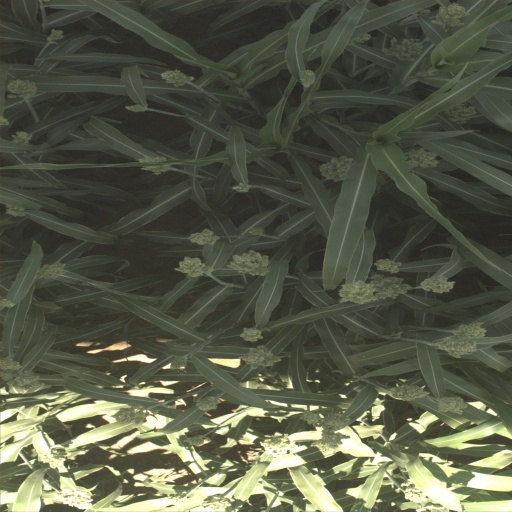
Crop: sorghum